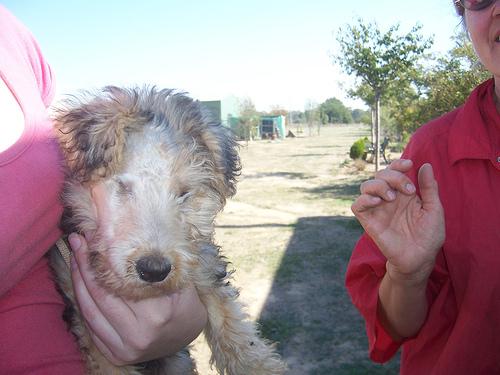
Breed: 216-n000017-Lakeland_terrier